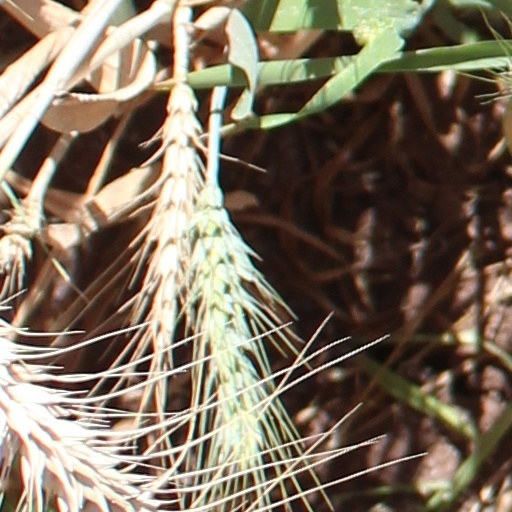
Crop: wheat